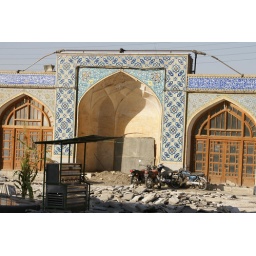
Motorcycle parking is allowed at Mosques; the big silver thing is chilled, clean water -- available almost everywhere in public